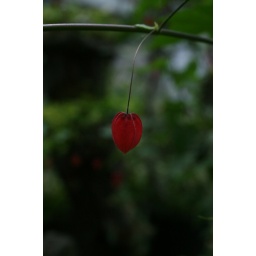
flower &amp;amp; plant janghung-arboretum in kyungki korea